Hradec Králové

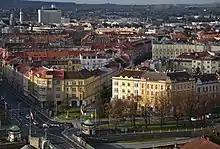
General view

In the mid-19th century, the industrialisation began and several industrial enterprises were founded inside the fortifications. The Battle of Königgrätz, the decisive battle of the Austro-Prussian War, took place on 3 July 1866 near Hradec Králové. This event is commemorated in the famous "Königgrätzer Marsch". Moreover, the battle put an end to the age of fortifications. The fortress was formally abolished in 1884 and gradually demolished between 1893 and 1914. The last remnants were demolished between 1929 and 1930.